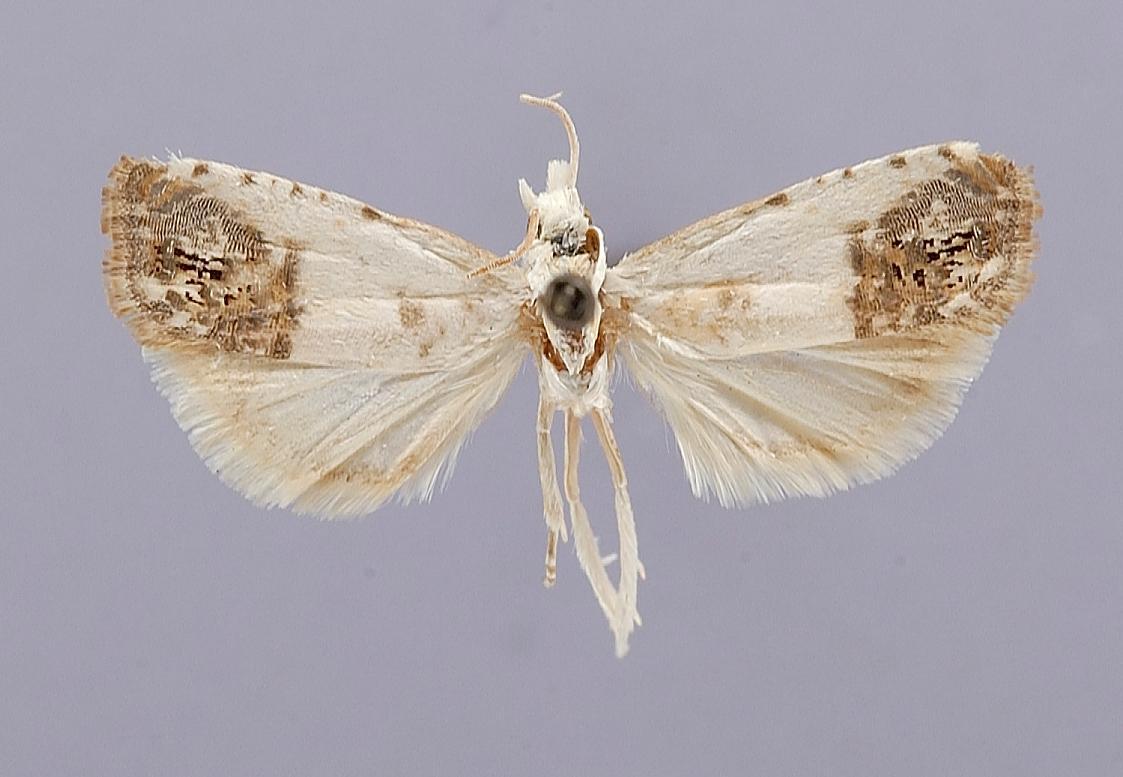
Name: Eucosma giganteana minorata
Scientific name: Eucosma giganteana minorata Heinrich, 1924
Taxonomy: Animalia, Arthropoda, Insecta, Lepidoptera, Tortricidae
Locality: Texas, Liberty Co., Liberty, Liberty, Texas, United States
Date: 28 Jul 1922